Mongol Empire

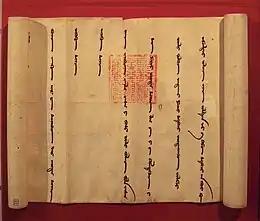
1305 letter from the Ilkhan Mongol Öljaitü to King Philip IV of France.

The Mongol Empire was governed by a code of law devised by Genghis, called "Yassa", meaning "order" or "decree". A particular canon of this code was that those of rank shared much the same hardship as the common man. It also imposed severe penalties, "e.g.", the death penalty if one mounted soldier following another did not pick up something dropped from the mount in front. Penalties were also decreed for rape and to some extent for murder. Any resistance to Mongol rule was met with massive collective punishment. Cities were destroyed and their inhabitants slaughtered if they defied Mongol orders. Under "Yassa", chiefs and generals were selected based on merit. The empire was governed by a non-democratic, parliamentary-style central assembly, called kurultai, in which the Mongol chiefs met with the great khan to discuss domestic and foreign policies. Kurultais were also convened for the selection of each new great khan.